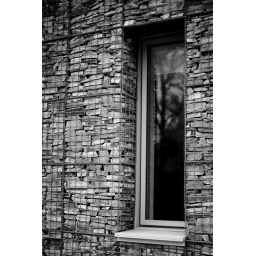
window, stone gabion, gabions, small animal hospital, glasgow university, modern glasgow architecture, award winning design, by archail